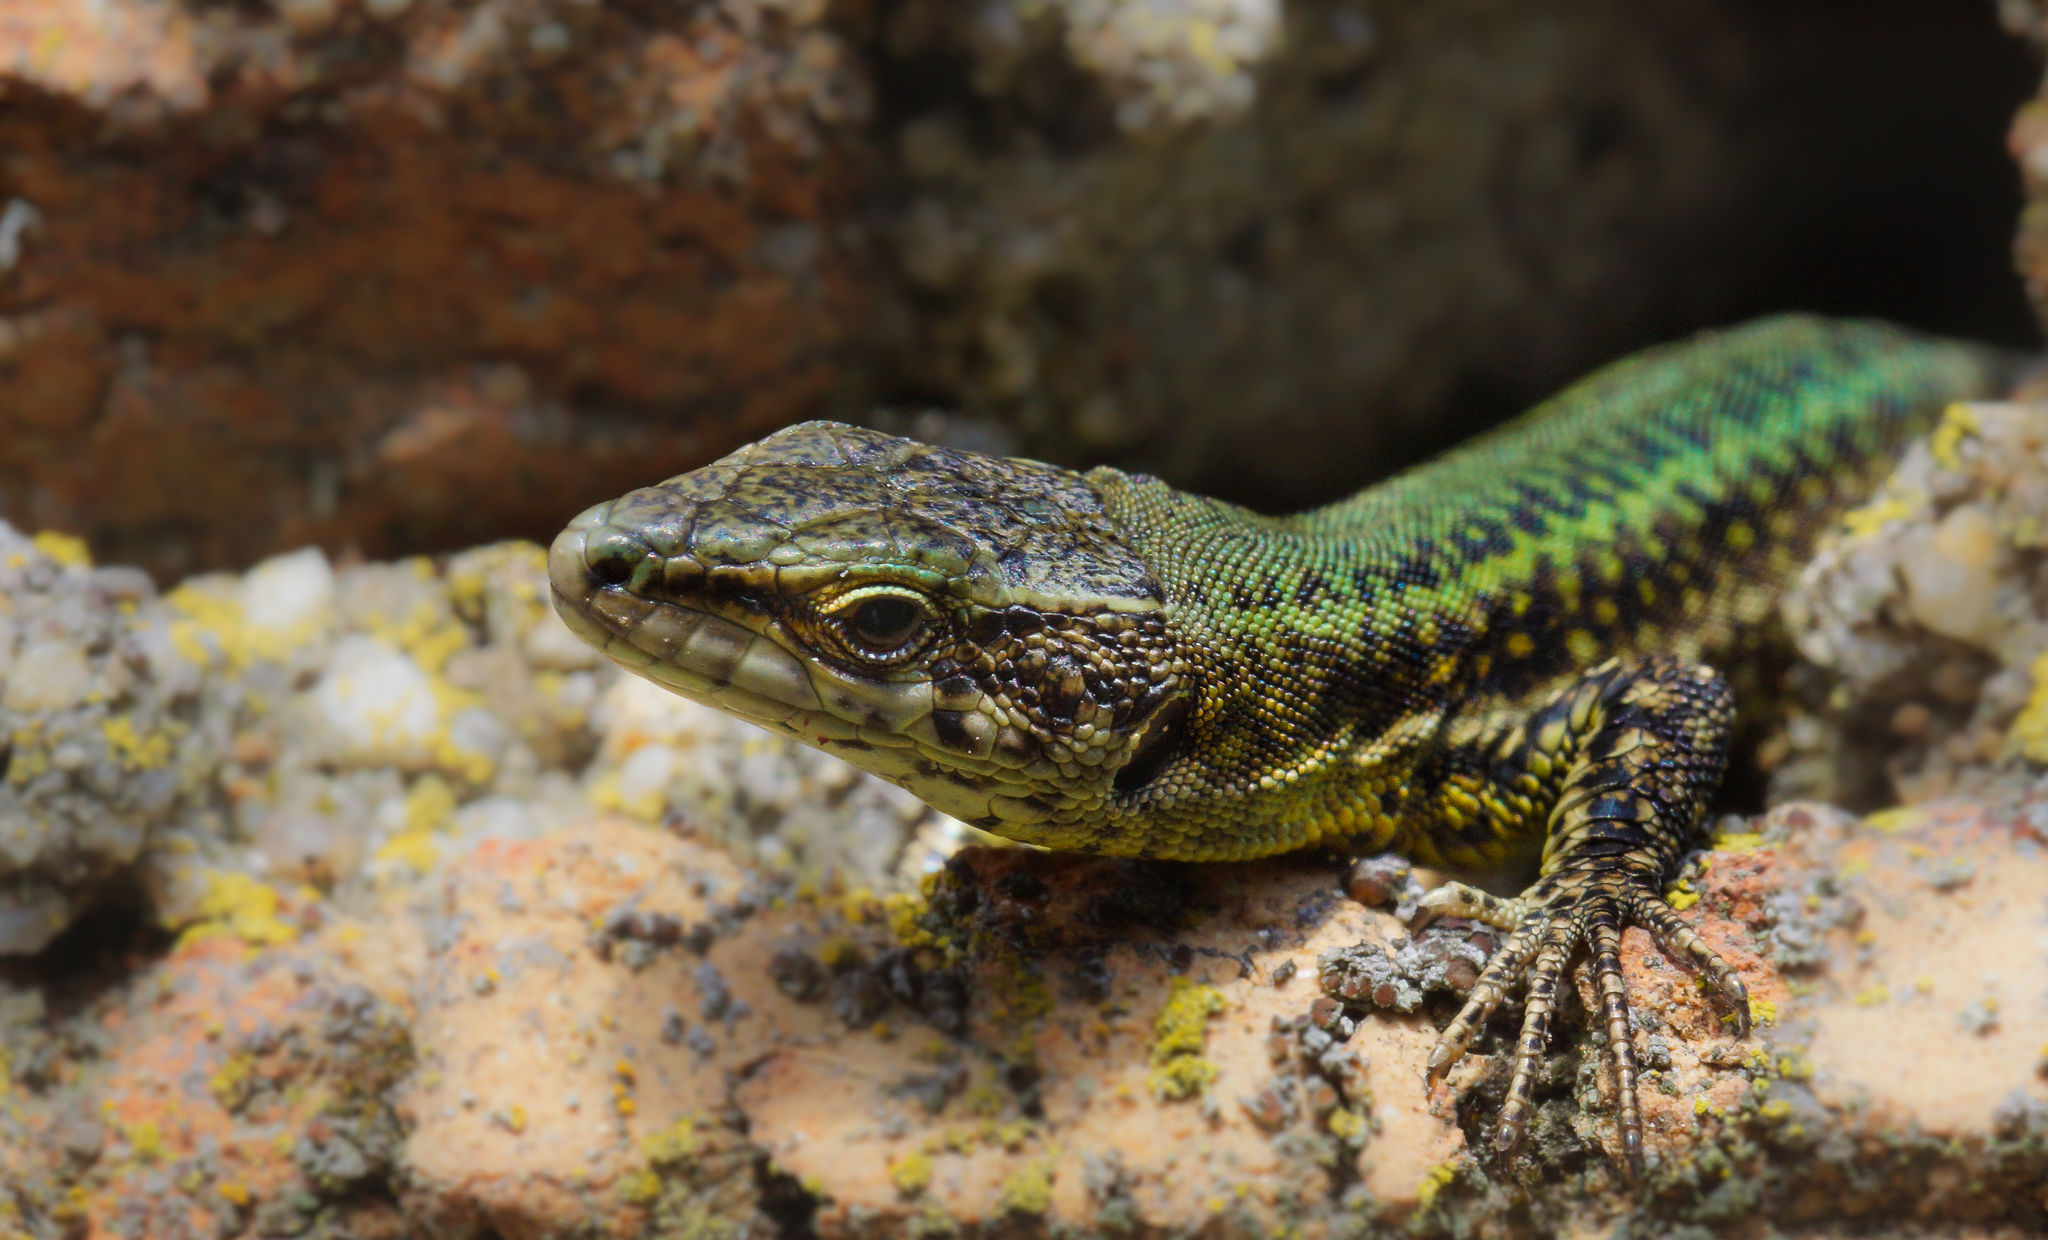
nature, wildlife, macro, reptile, amphibian, fauna, lizard, green lizard, animals, vertebrate, naturaleza, ggl1, gaby1, xovesphoto, animales, lagartija, sonya77, tamronusd90mm, lacerta, agamidae, scaled reptile, lacertidae, lissotriton, smooth newt